Dennis Hopper filmography

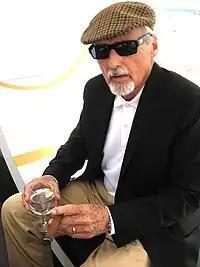
Hopper in June 2008

Dennis Hopper (May 17, 1936May 29, 2010) was an American actor, director, writer, film editor, photographer and artist. He made his first television appearance in 1955, and appeared in two films featuring James Dean, "Rebel Without a Cause" (1955) and "Giant" (1956). Over the next ten years, Hopper appeared frequently on television in guest roles, and by the end of the 1960s had played supporting roles in several films.